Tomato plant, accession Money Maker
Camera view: tilt-top (135 deg); turntable rotation: 60 degrees
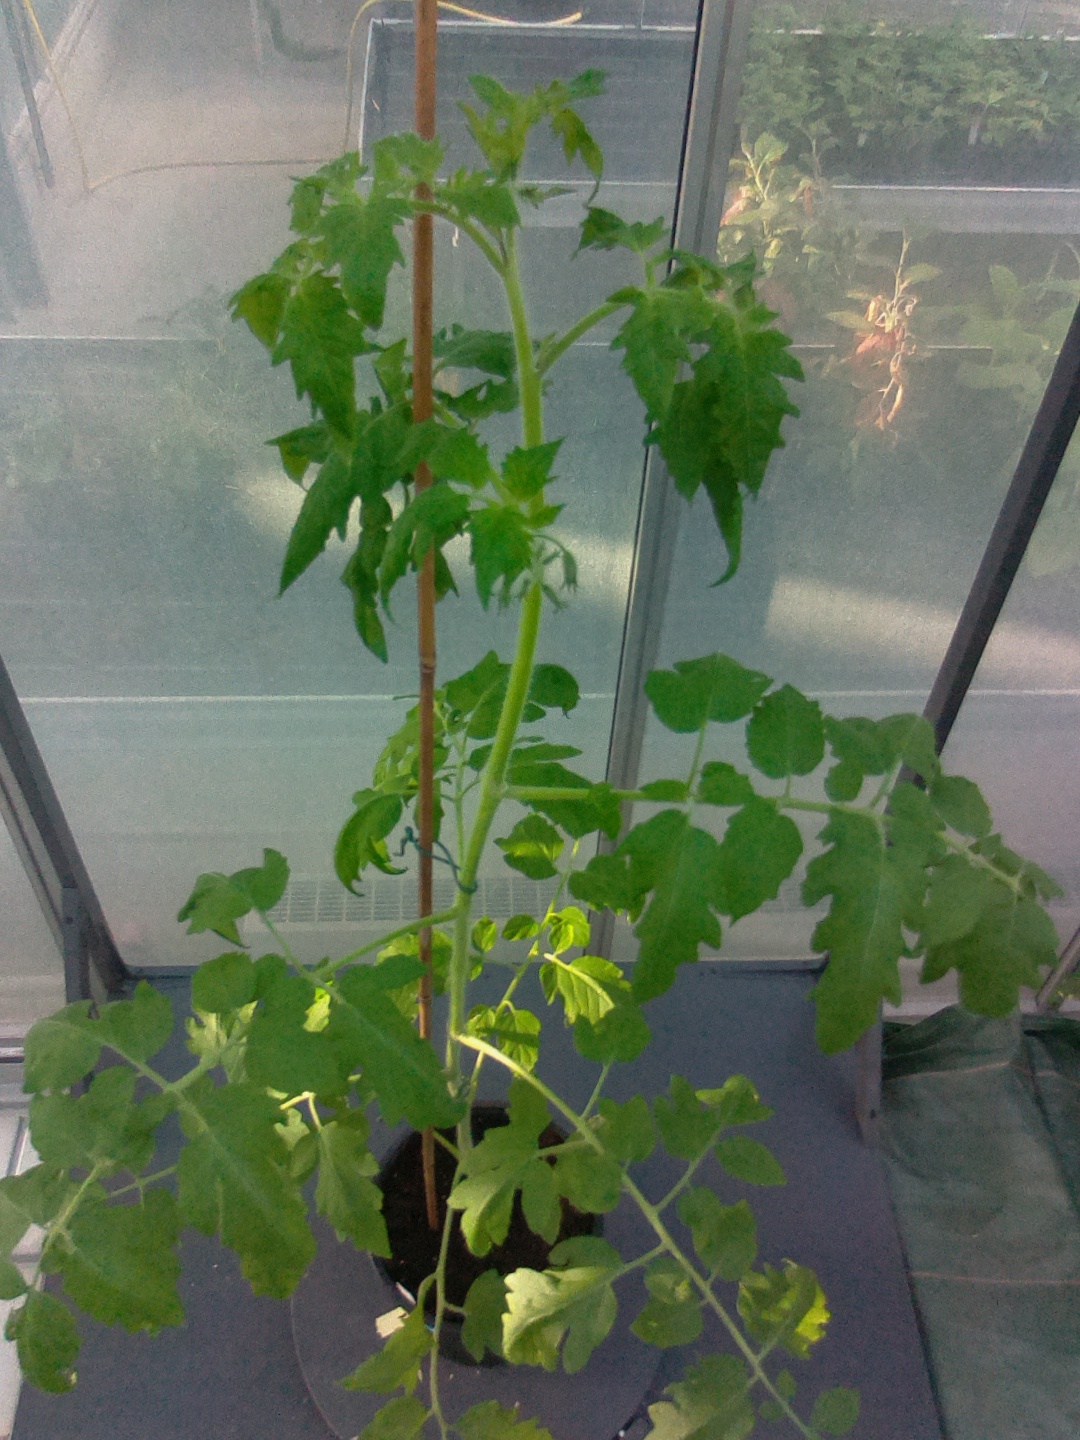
BBCH growth stage 53: 3 inflorescences visible